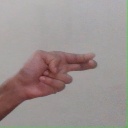
अक्षर: ह